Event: Nepal Earthquake
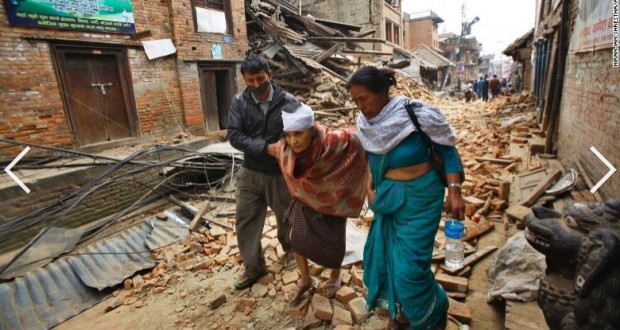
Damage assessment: damage